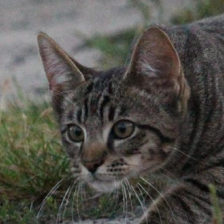
Label: animals